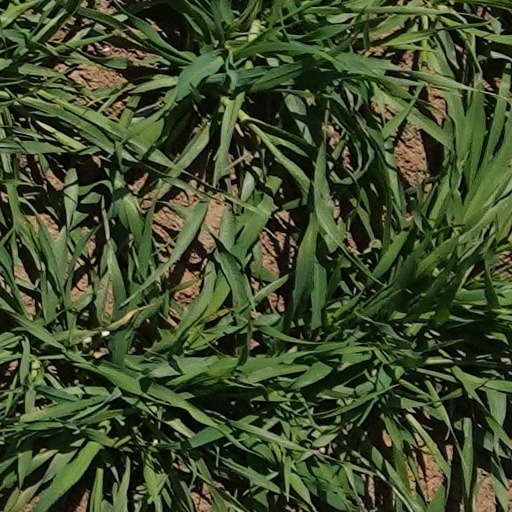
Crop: wheat